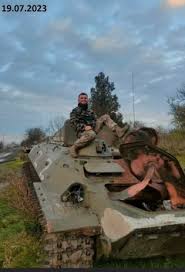
Label: MT_LB